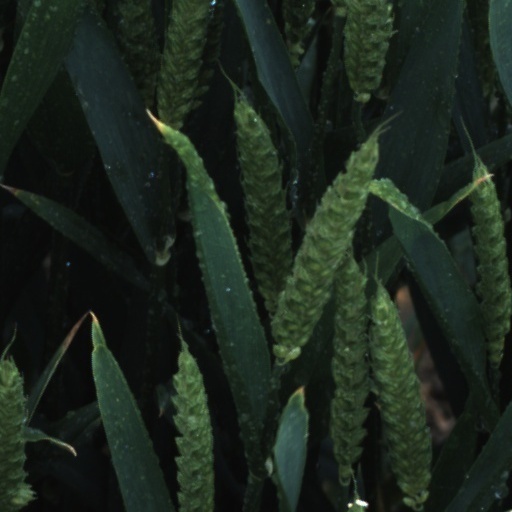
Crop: wheat